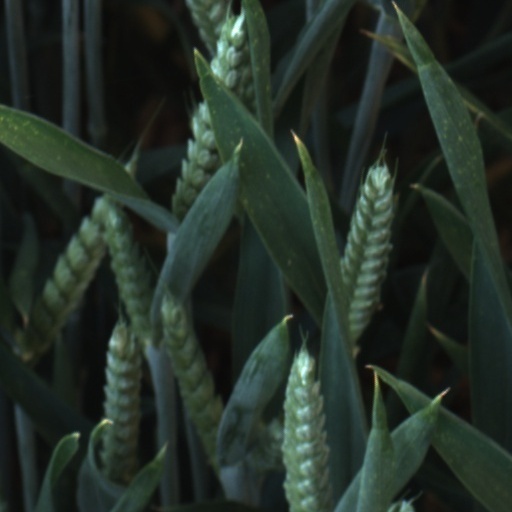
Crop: wheat